AD Flying Boat

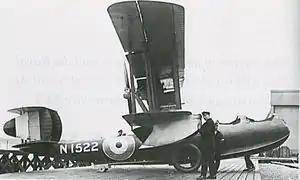
An Air Department Flying Boat used by the Royal Naval Air Service (RNAS)

The AD Flying Boat was designed by the British Admiralty's Air Department to serve as a patrol aircraft that could operate in conjunction with Royal Navy warships. Intended for use during the First World War, production of the aircraft was terminated as the end of the war came into sight, and the type saw little operational use. A number were repurchased after the end of the war by Supermarine Aviation and rebuilt as civil transports, becoming known as the Supermarine Channel.